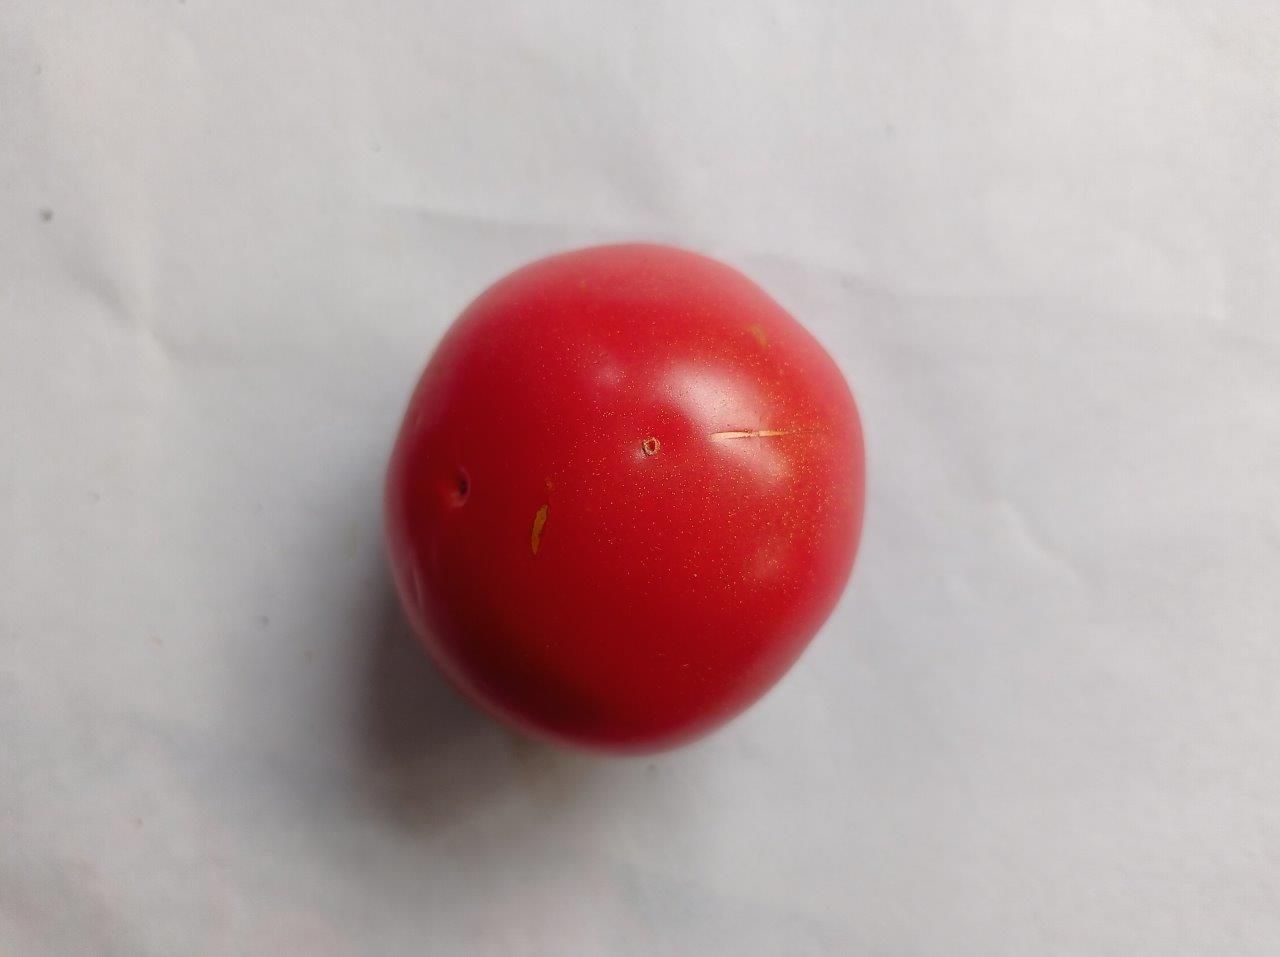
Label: Fresh